Hugh Binning

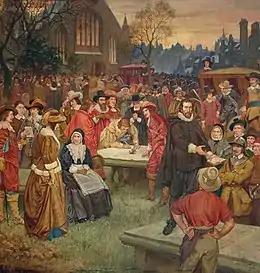
The Signing of the National Covenant. The Victorian painter William Hole places Alexander Henderson at the centre of events in 1638

Hugh Binning's political views were based on his theology. Binning was a Covenanter, a movement that began in Scotland at Greyfriars Kirkyard in 1638 with the National Covenant and continued with the 1643 Solemn League and Covenant—in effect a treaty between the English Long Parliament and Scotland for the preservation of the reformed religion in exchange for troops to confront the threat of Irish Catholic troops joining the Royalist army. Binning could also be described as a Protestor; both political positions were taken because of their religious implications. However, he saw the evils of the politics of his day was not a "fomenter of factions" writing "A Treatise of Christian Love" as a response.